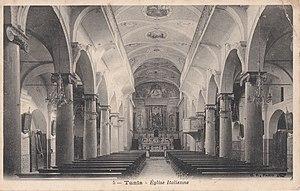
Eglise italienne «Saint-Croix», Médina de Tunis, Tunisie
L'église Sainte-Croix de Tunis, située dans la médina de Tunis en Tunisie, est une église catholique construite en 1837 avant l'instauration du protectorat français. Cédée au gouvernement tunisien en 1964, elle abrite désormais des bureaux de la municipalité.
Cette page présente la liste des 132 églises catholiques de Tunisie encore existantes au moment de l’indépendance du pays en 1956.